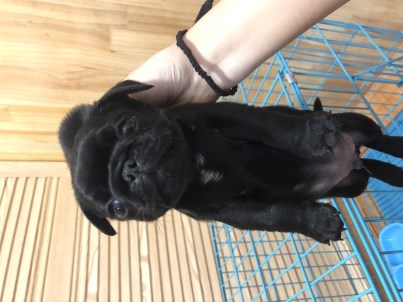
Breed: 798-n000130-pug